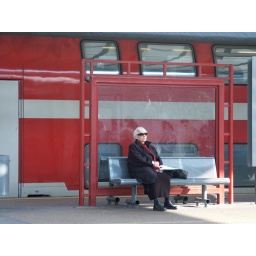
The woman with red. sitting in the train station